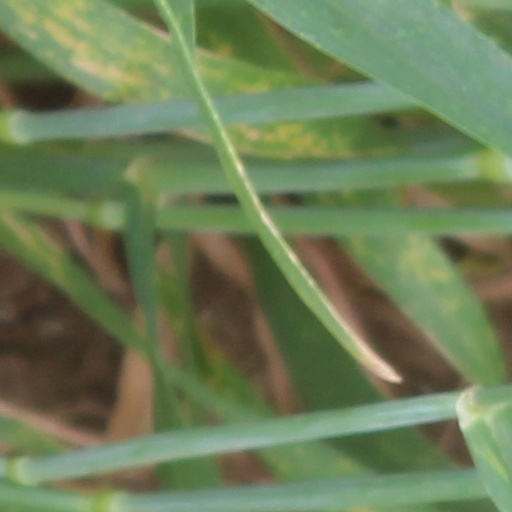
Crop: wheat